Carla Arocha

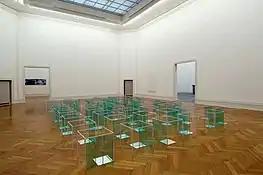

Arocha initially gained recognition in the mid-1990s through a series of works that drew inspiration from art, fashion, and biology. One notable piece, her drawing "Aqua Trace" (1998), illustrates a striking fusion of two distinct patterns: leopard spots and blood cells. Executed in a vibrant aqua hue, the convergence of these patterns evokes the aesthetic of animal prints commonly found in textiles. "Aqua Trace" is thematically linked to Arocha's mirrored plexiglass installation titled "Hide", which was created as part of a site-specific installation program of the Museum of Contemporary Art, Chicago, curated by Julie Rodrigue, Arocha’s installation took shape within the museum’s four-tiered atrium. The artwork comprises 914 laser-cut reflective plexiglass shapes, each featuring a unique form, providing adaptability for diverse configurations during each exhibition. Titled "Hide", the work draws connections with the German term haut, signifying skin, intertwining with the body, and the concept of self.